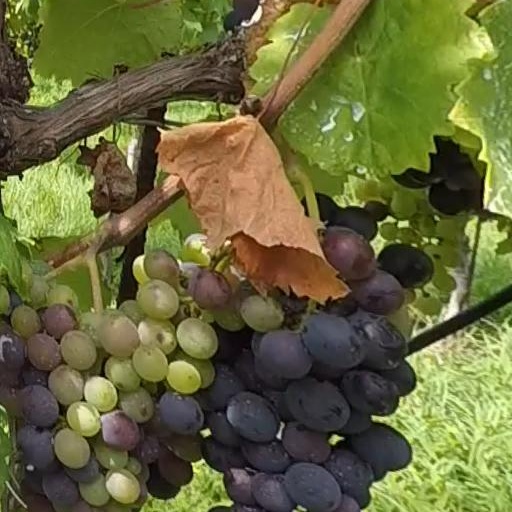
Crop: grape